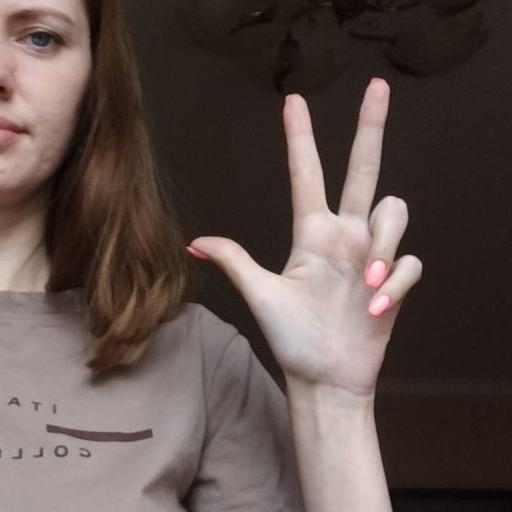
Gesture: three2